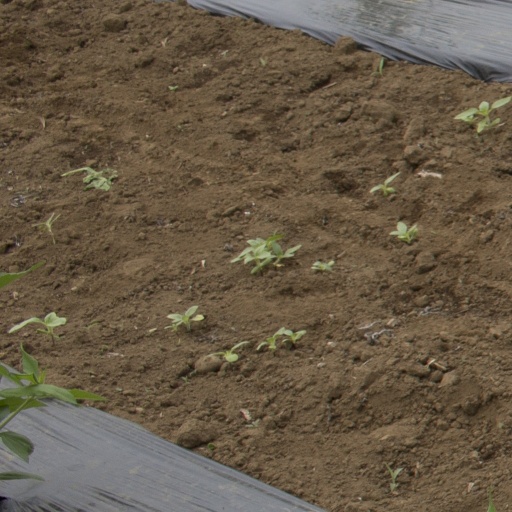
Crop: Jerusalem artichoke